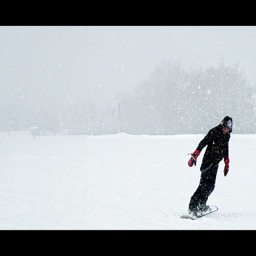
A man riding a snowboard down a snow covered slope.
A person on a snowboard on a snowy day.
a snowboarder with red gloves and a black jacket
A man clad in black snowboards across the snow
A man standing on a snow board and it is snowing heavily.